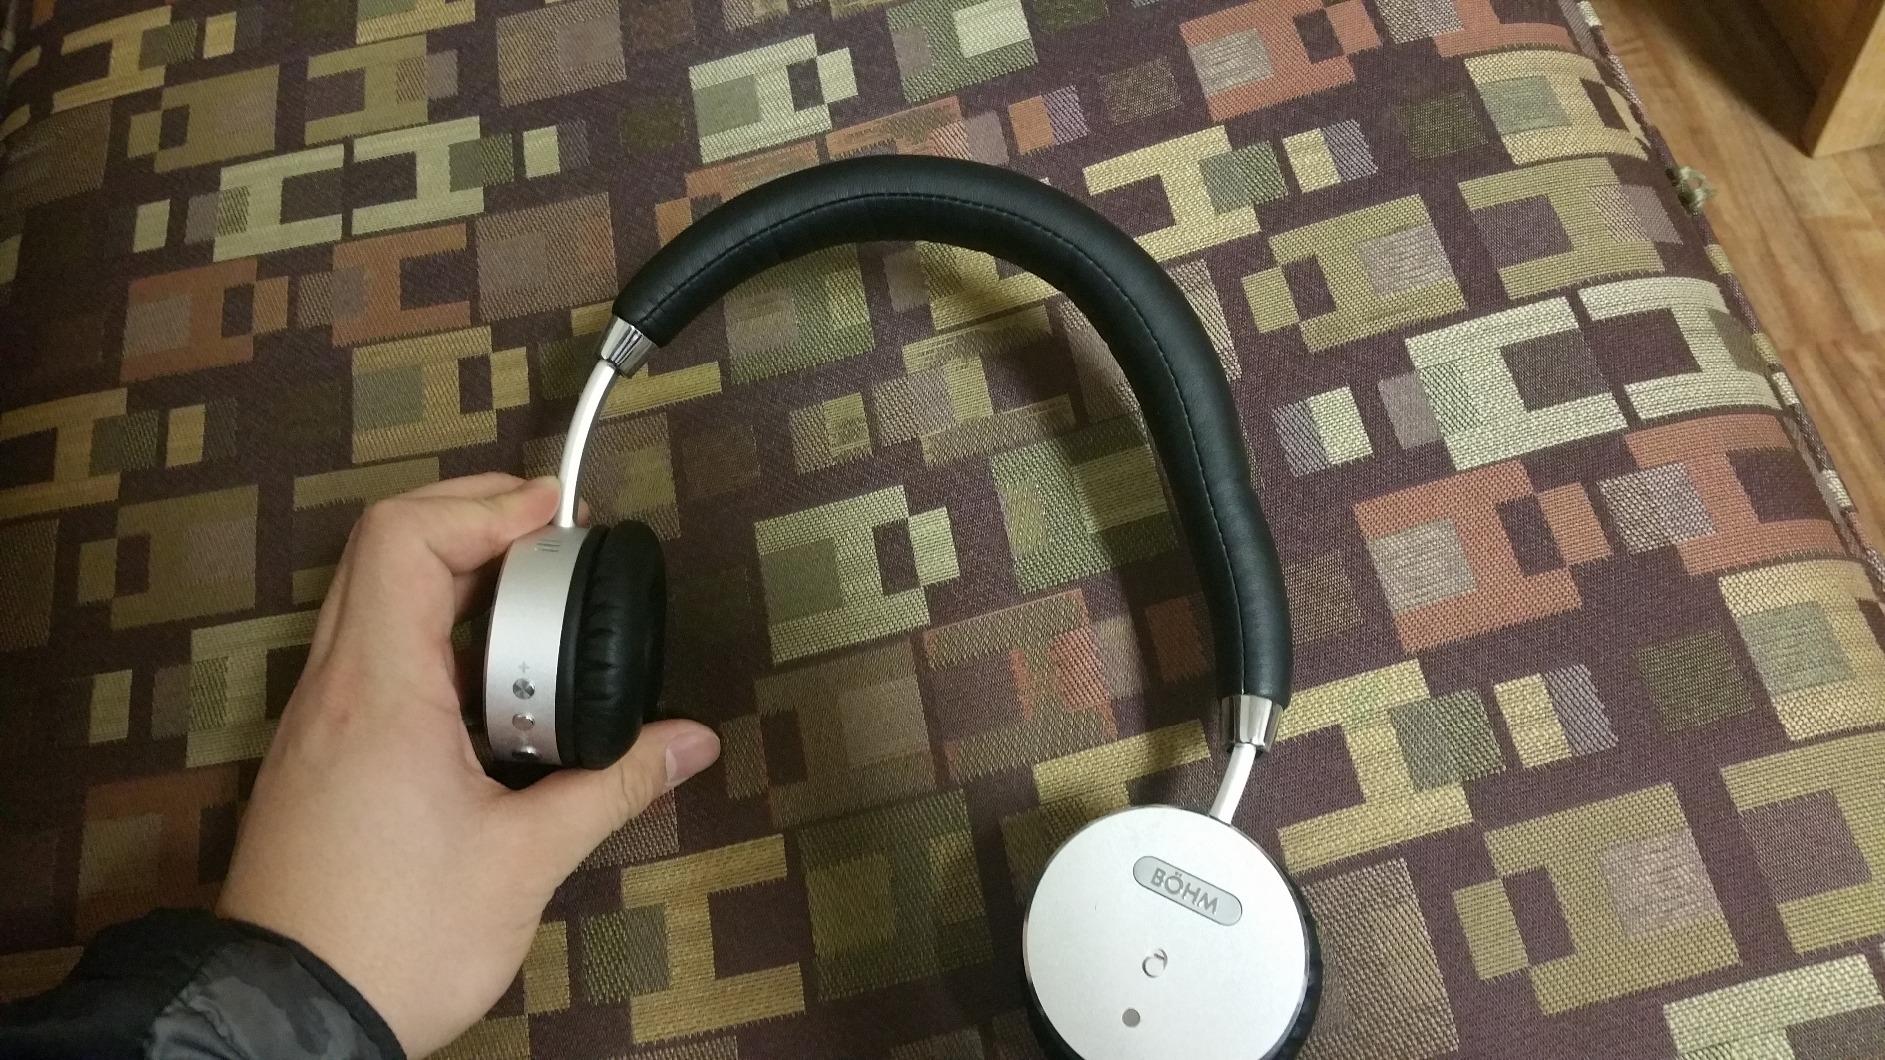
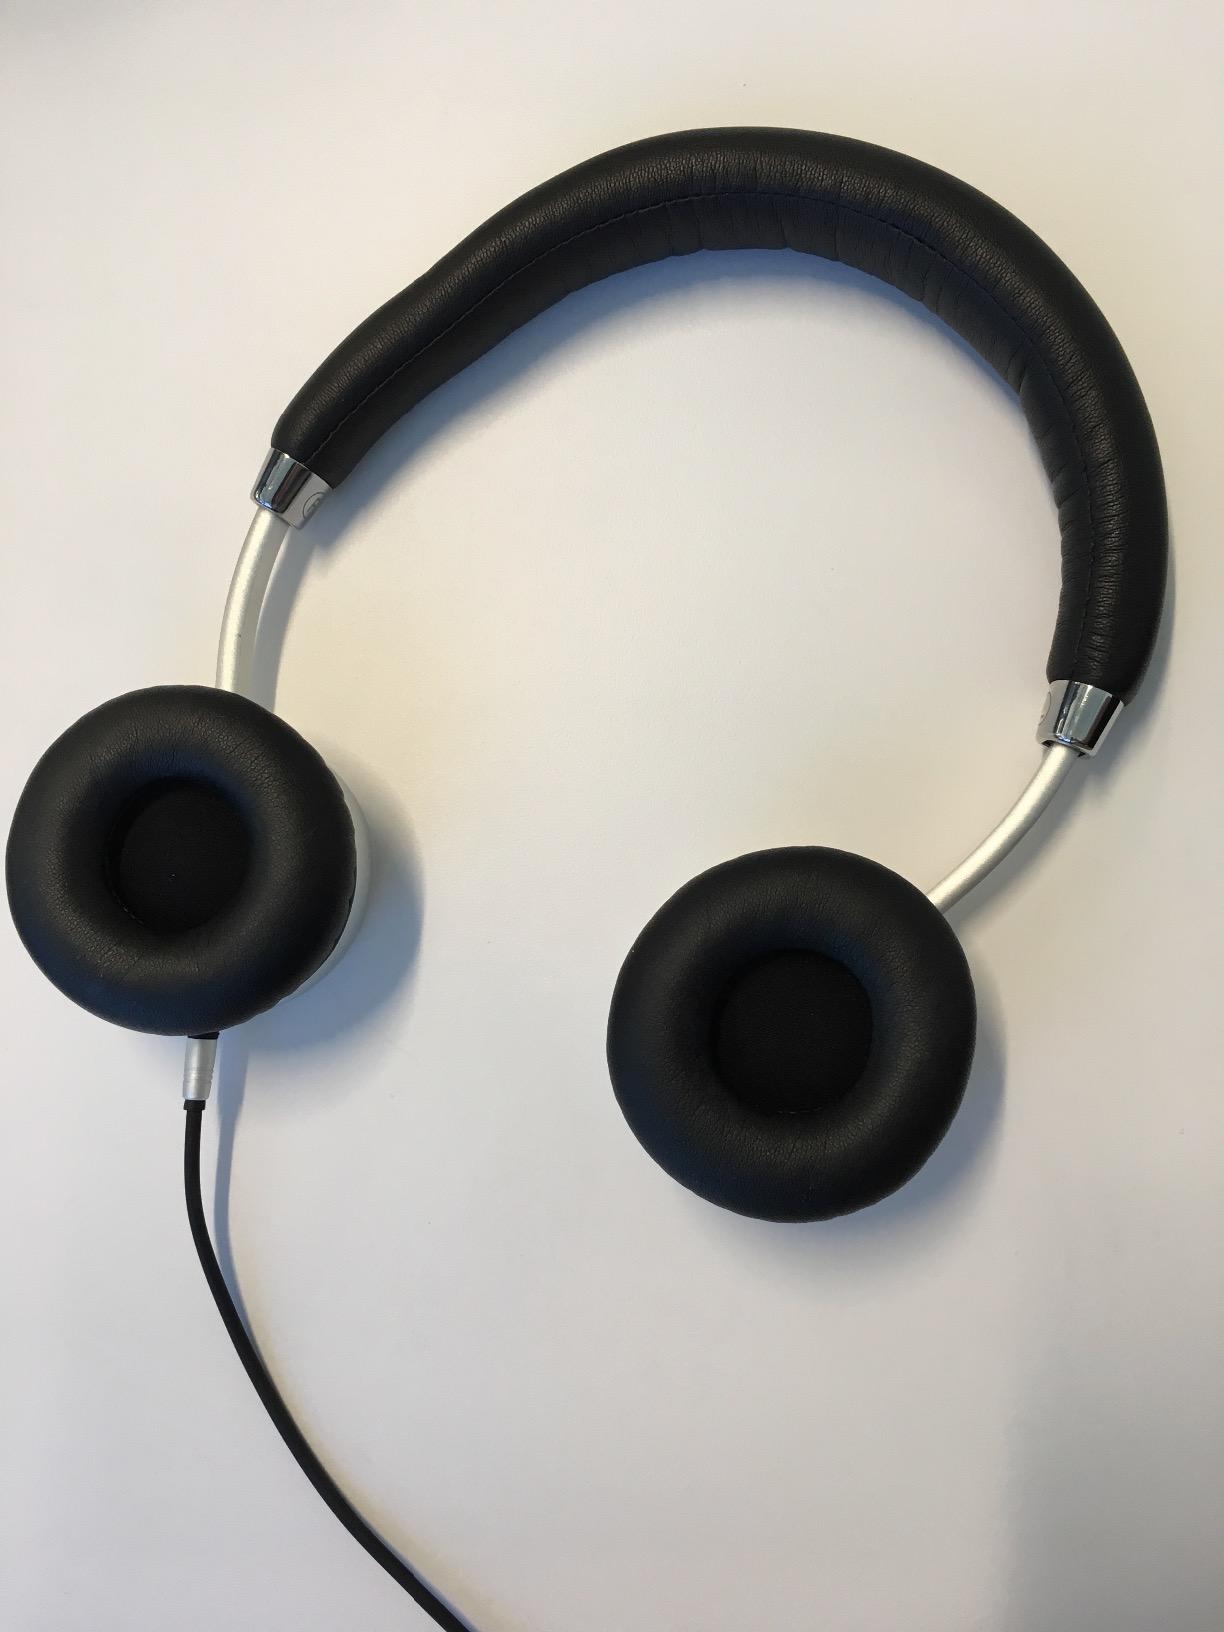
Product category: headphones
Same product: yes